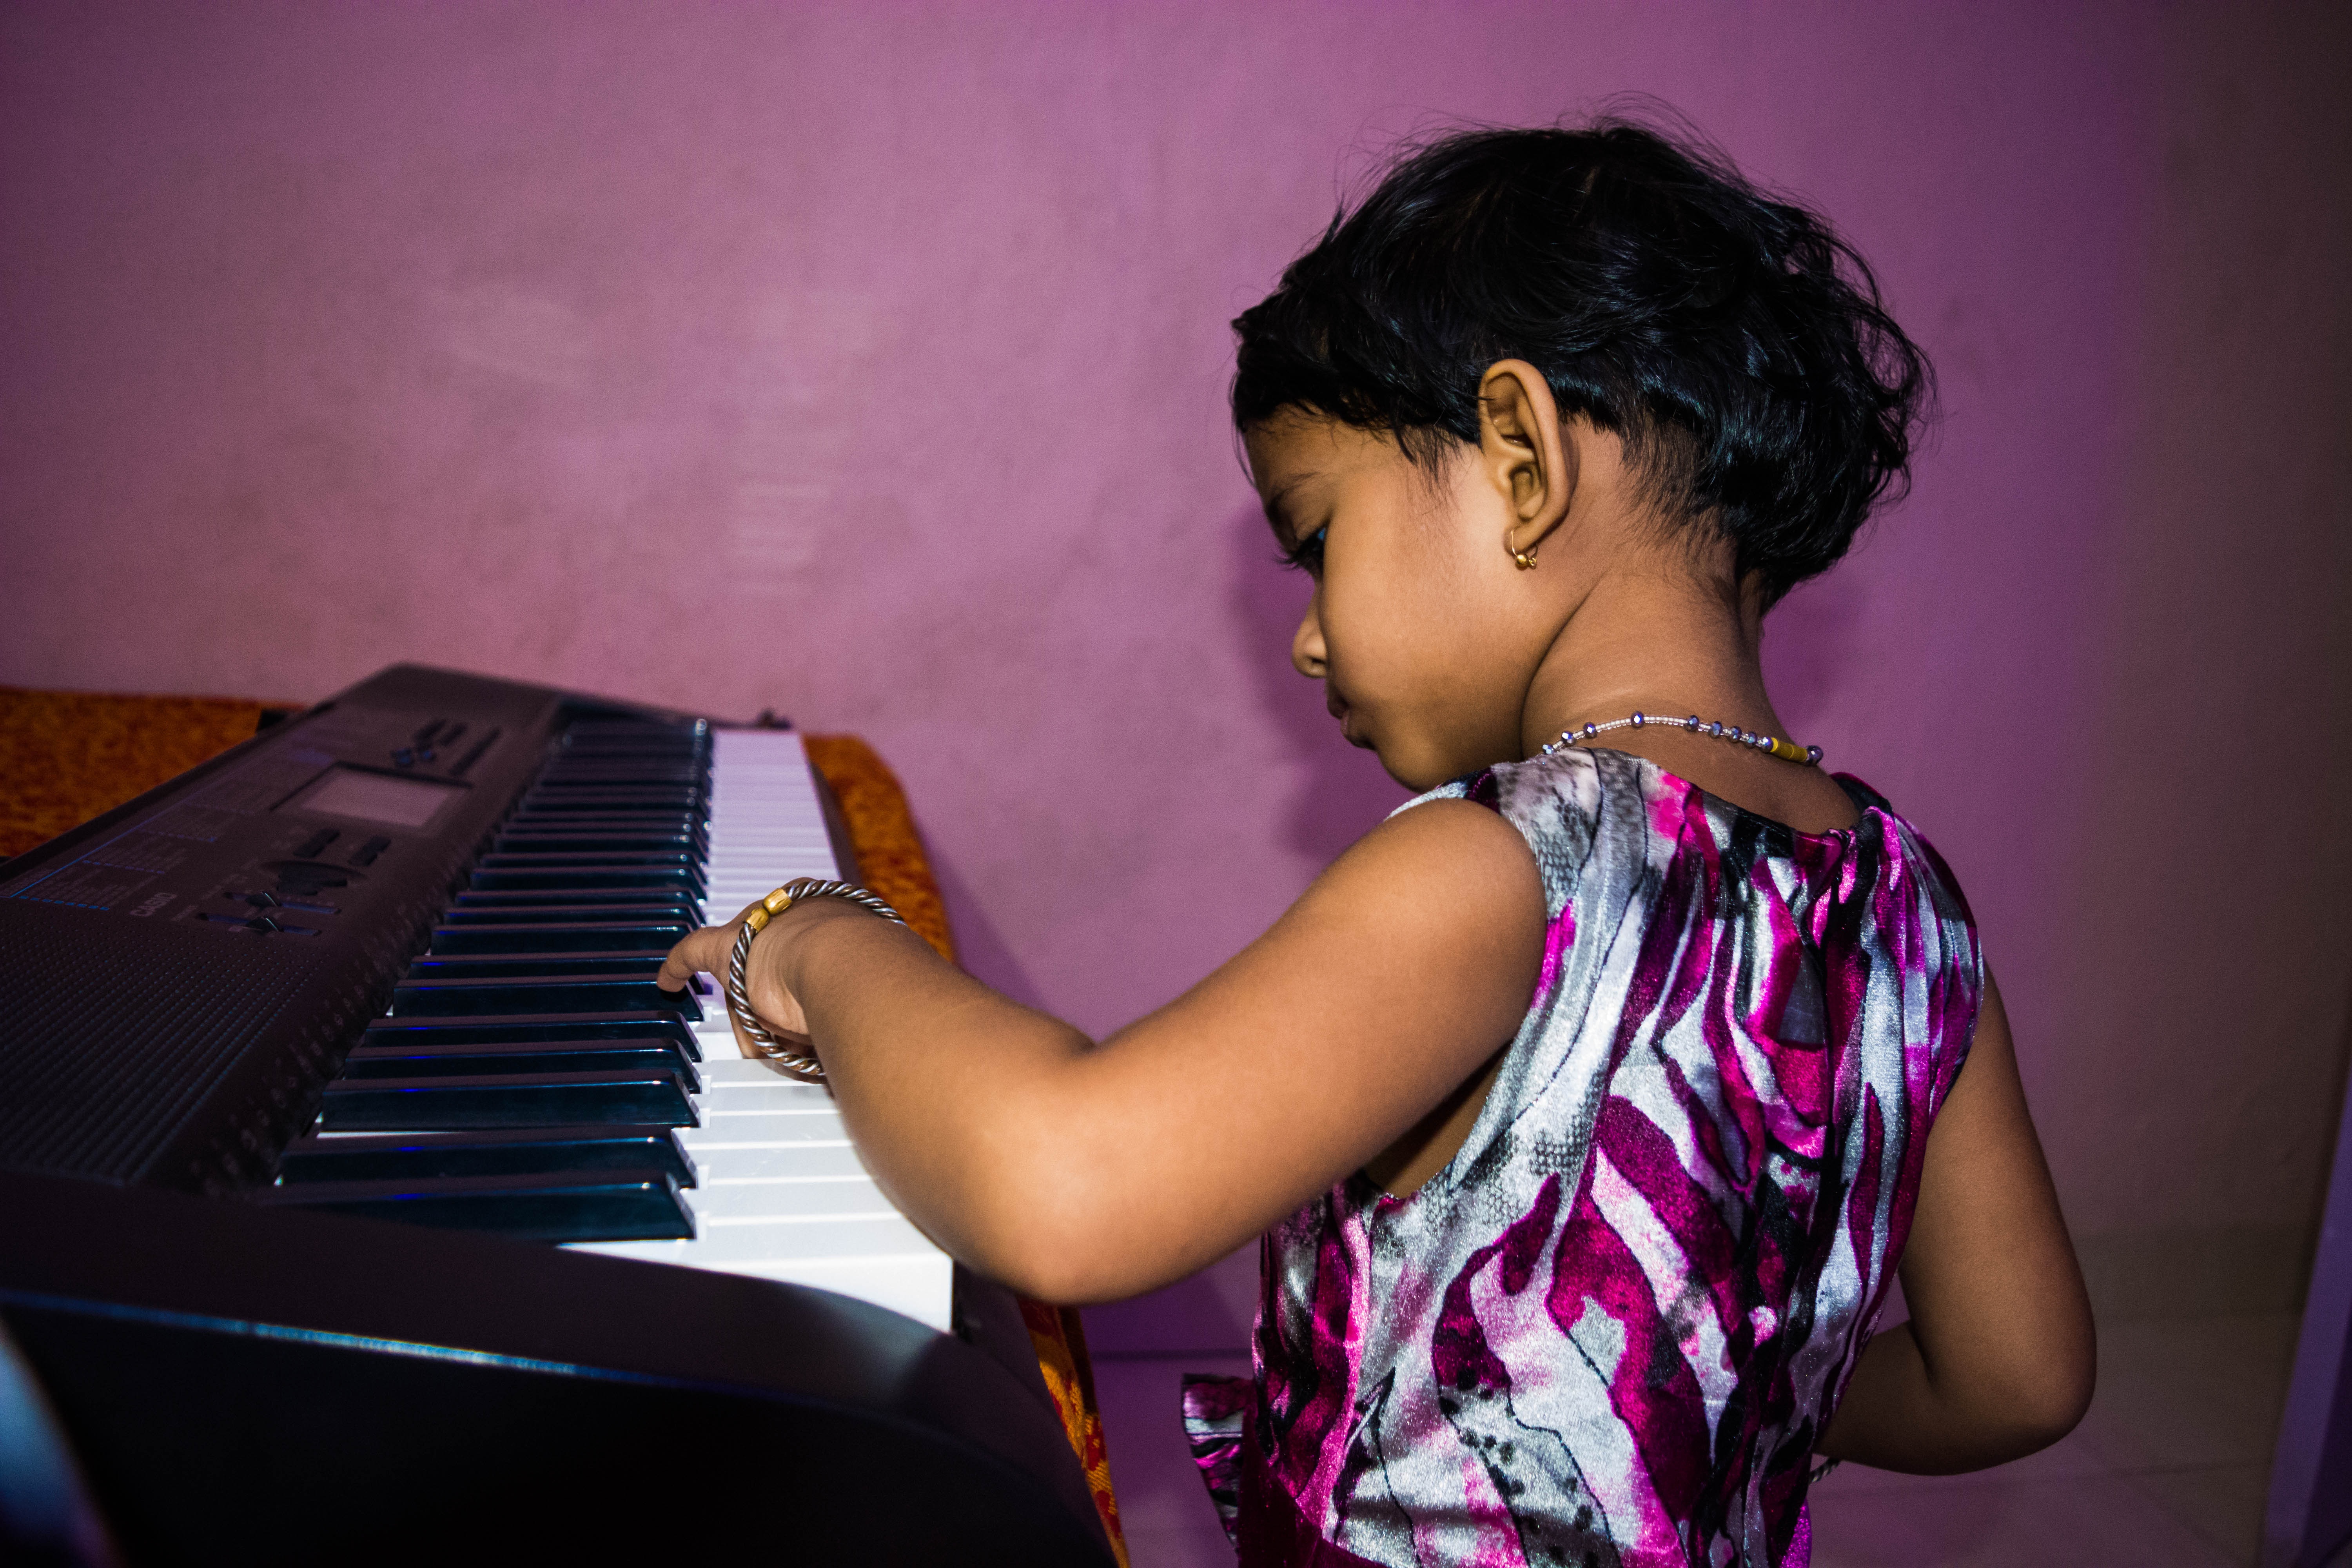
hand, person, music, girl, keyboard, play, kid, cute, female, instrument, piano, child, playing, musician, leisure, player, stage, fun, musical, performance, singing, little, learn, guitarist, entertainment, practice, pianist, little girl, practicing, photo shoot, talent, cute girl playing piano